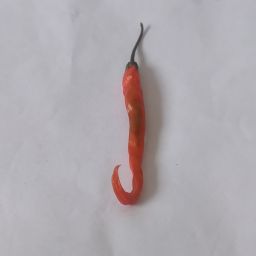
Crop: Chile Pepper
Quality: Old